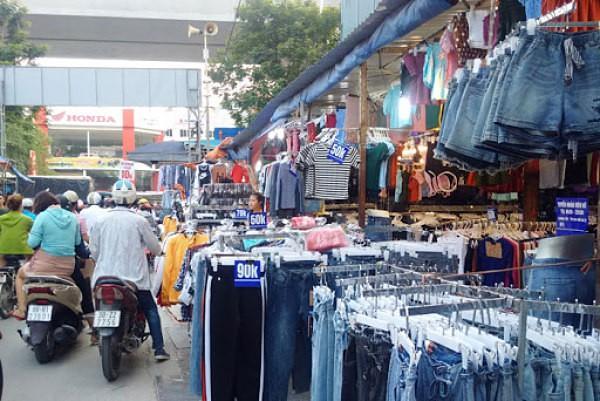
có nhiều loại quần áo xuất hiện ở các quầy hàng bên đường